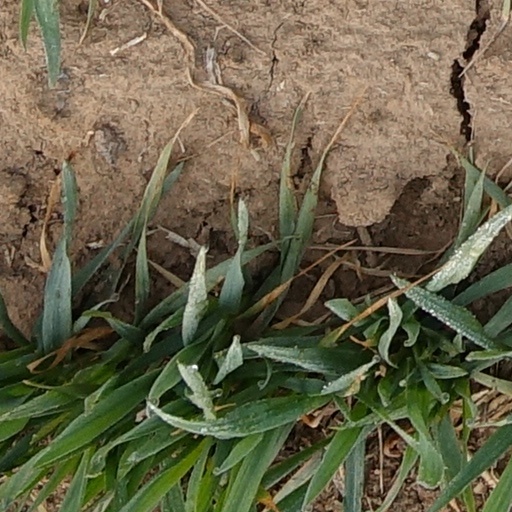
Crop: wheat